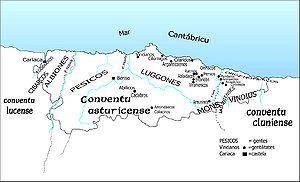
Cette liste des ports antiques a pour objectif de recenser l'ensemble des ports de l'Antiquité présentant de notables vestiges, en renvoyant autant que possible aux articles détaillés existant sur Wikipedia. Ils sont classés par pays du pourtour méditerranéen et par origine culturelle. Certains de ces ports sont encore en activité ; d'autres sont envasés ou ensablés, parfois loin à l'intérieur des terres ou, au contraire, submergés.